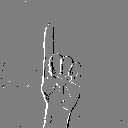
ASL letter: z